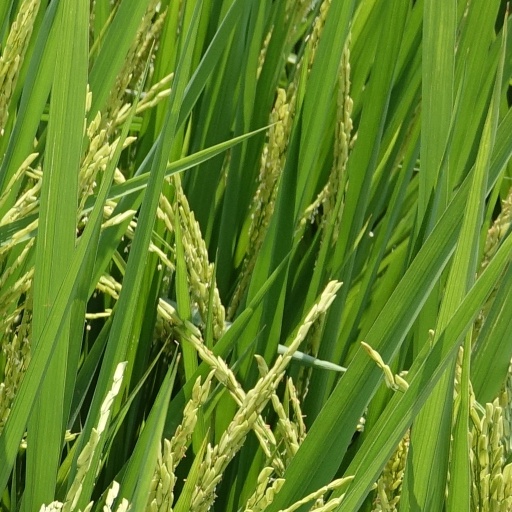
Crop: rice